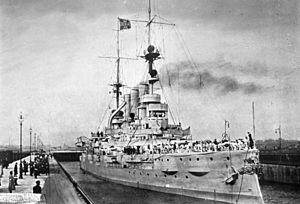
La marine de guerre allemande - en particulier la Kaiserliche Marine de l'Allemagne impériale et la Kriegsmarine du Troisième Reich - a construit plusieurs séries de cuirassés entre les années 1890 et les années 1940. Elle s'était déjà dotée, par le passé, de bateaux de guerre de moindre importance, tels que des cuirassés à coque en fer, des navires de défense côtière ou des frégates, principalement pour défendre ses côtes du Nord et de la mer Baltique en cas de conflit. Après son accès au trône en 1888, Guillaume II entame un programme de développement intensif de la Kaiserliche Marine, visant à faire de l'Allemagne une grande puissance. La marine fait immédiatement pression pour entreprendre la construction de quatre cuirassés de classe Brandenburg, auxquels viendront s'ajouter cinq navires de classe Kaiser Friedrich III.